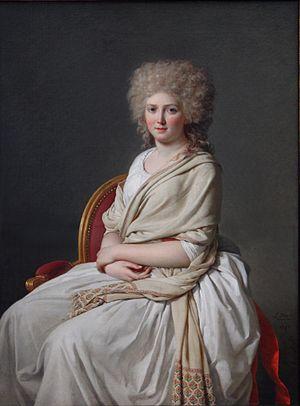
Un foulard est un grand carré de tissu qui se porte, comme accessoire de mode, autour du cou ou sur la tête. Porté sur la tête, l'utilisation du mot se confond parfois avec celle du voile.
La peinture néo-classique est un courant pictural issu du néo-classicisme qui apparaît à la seconde moitié du XVIIIᵉ siècle et se poursuit jusqu'aux débuts du XIXᵉ siècle, succédant au rococo, et précédant la peinture romantique.
Le Portrait de la comtesse de Sorcy-Thélusson est un tableau peint par Jacques-Louis David en 1790 au début de la Révolution. Avec le portrait de la marquise d'Orvilliers, ce sont les deux portraits des sœurs Louise et Robertine Rilliet, filles du banquier Jacques Rilliet. De même dimensions que le portrait de sa sœur, mais issus de commandes séparées, ce tableau appartient depuis 1971 à la collection de la Neue Pinakothek de Munich.
Le château de Morainville se situe sur la commune du Mesnil-sur-Blangy dans le département français du Calvados.